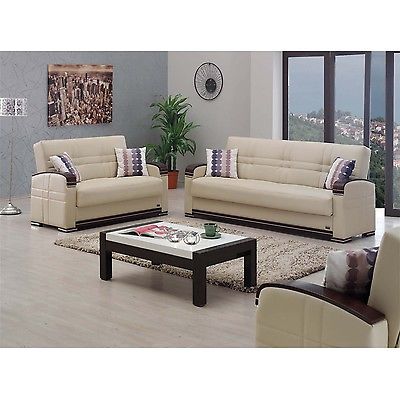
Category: sofa